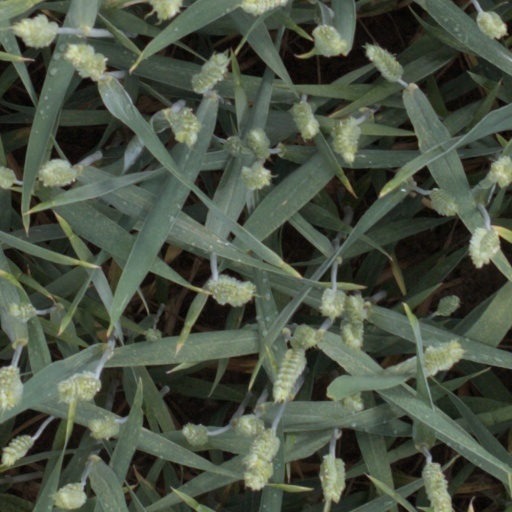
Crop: wheat